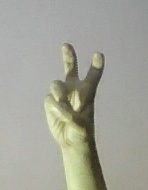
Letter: toot